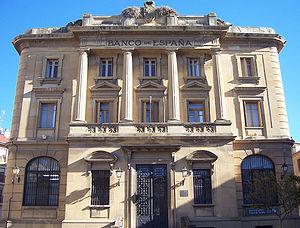
La 16ᵉ étape du Tour d'Espagne 2011 s'est déroulée le mardi 6 septembre 2011. La villa romaine de La Olmeda est le site de départ et Haro est la ville d'arrivée. Il s'agit d'une étape de plaine sur 180 kilomètres.